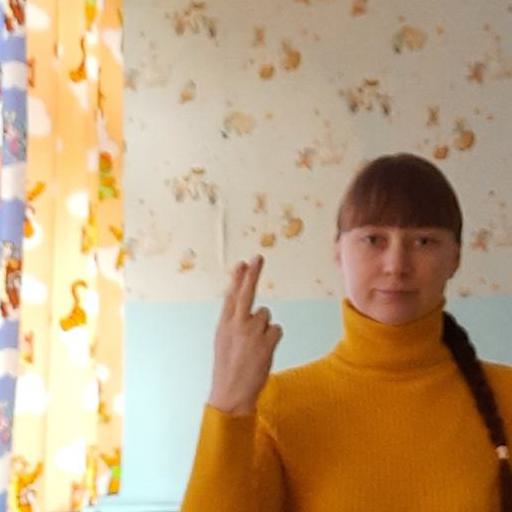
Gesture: two_up_inverted